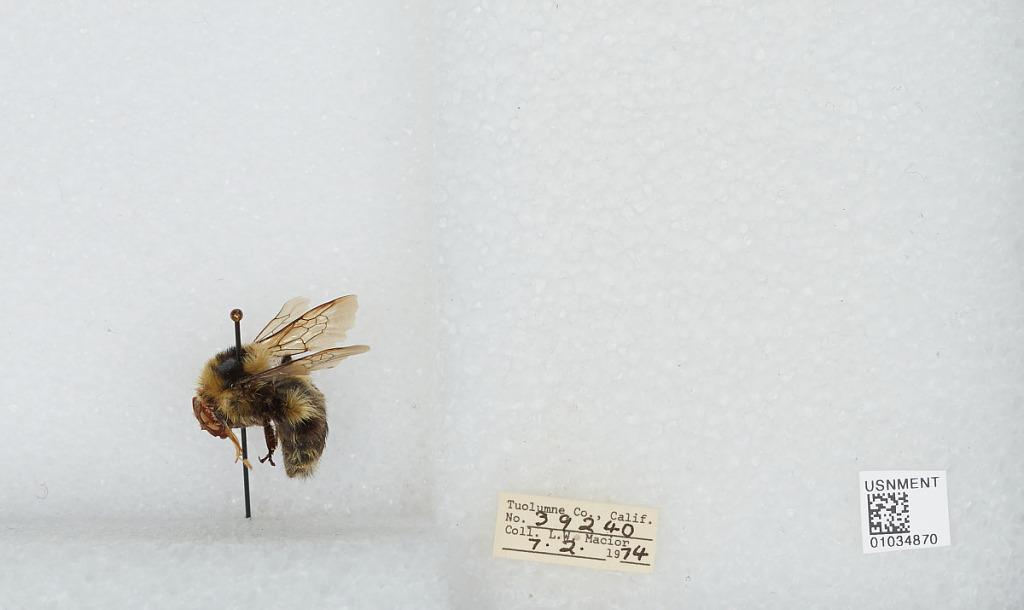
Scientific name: Bombus (Cullumanobombus) rufocinctus Cresson
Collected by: L. Macior
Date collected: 1974-7-2
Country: United States
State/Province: California
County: Tuolumne
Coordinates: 38.02, -119.93